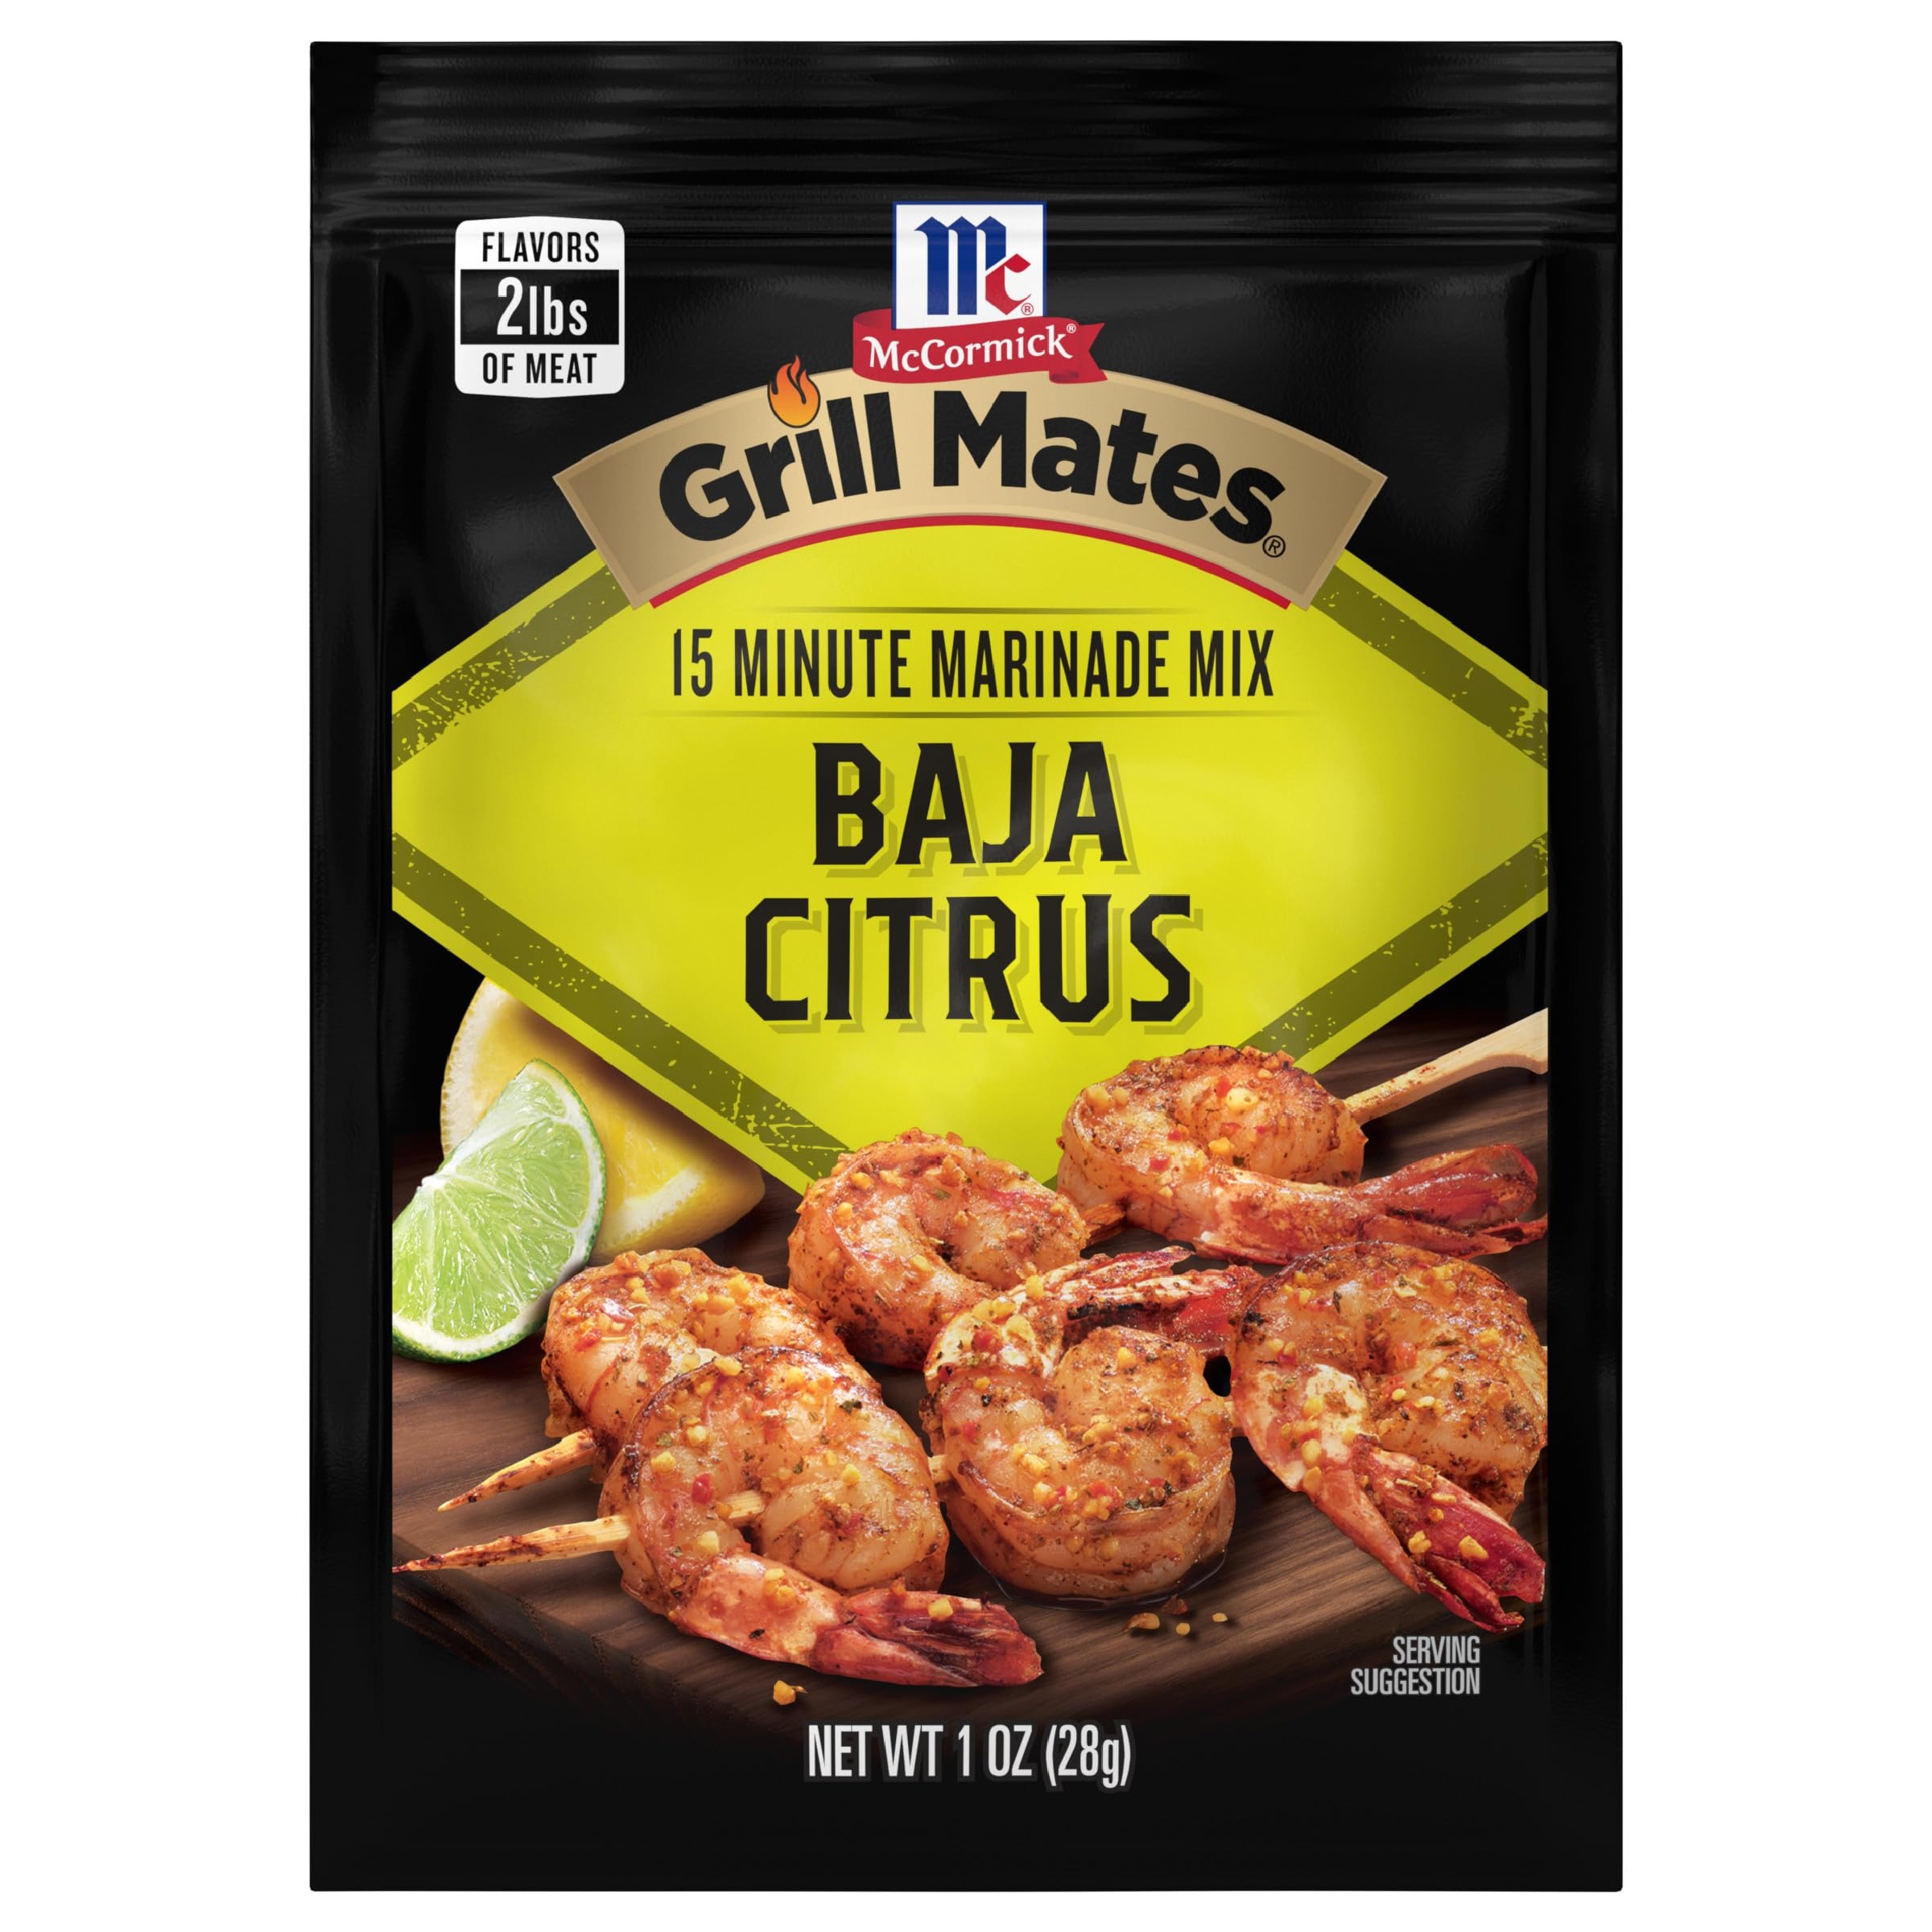
Item Name: McCormick Grill Mates Baja Citrus Marinade Mix, 1 oz
Bullet Point 1: Marinade seasoning features citrus and garlic
Bullet Point 2: From America's #1 herb and spice brand
Bullet Point 3: Perfect for seafood like salmon and shrimp
Bullet Point 4: Made with natural herbs and spices
Bullet Point 5: No MSG, artificial flavors or colors added
Bullet Point 6: 1 oz packet
Value: 1.0
Unit: Ounce

Price: 1.36